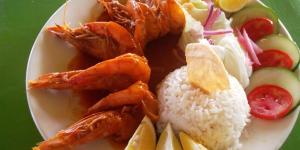
camarones a la diabla con vinagre